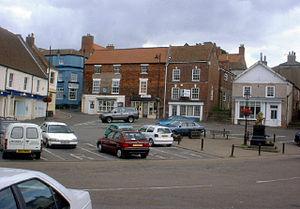
Caistor est un bourg du Lincolnshire ayant le statut de paroisse civile. Elle se trouve à la lisière nord-ouest des Wolds du Lincolnshire, le long de la Viking Way, à proximité de l'A46 entre Lincoln et Grimsby, et de l'échangeur de l'A46, de l'A1084, de l'A1173 et de la B1225.